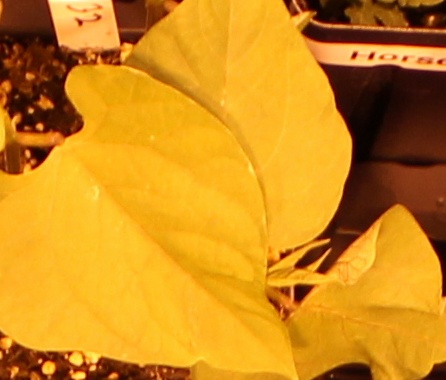
Label: Blackbean